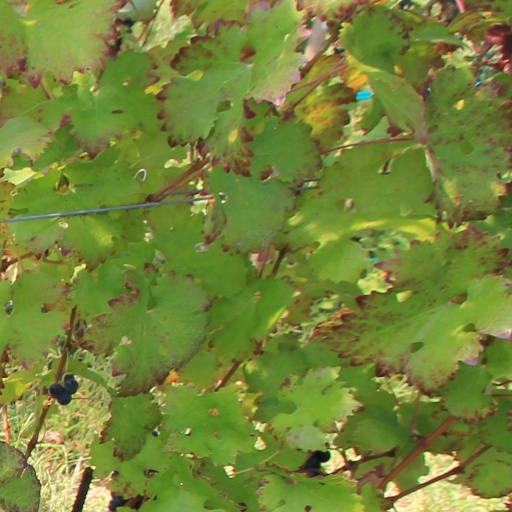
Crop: grape